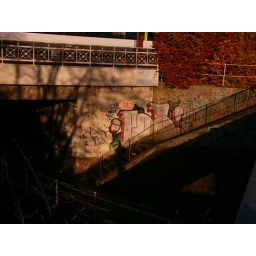
Stairs to a pedestrian bridge over a road